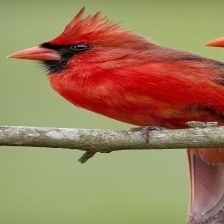
Species: NORTHERN CARDINAL
Scientific name: CARDINALIS CARDINALIS